Haematopoiesis

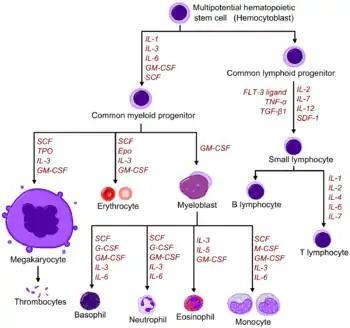

Red and white blood cell production is regulated with great precision in healthy humans, and the production of leukocytes is rapidly increased during infection. The proliferation and self-renewal of these cells depend on growth factors. One of the key players in self-renewal and development of haematopoietic cells is stem cell factor (SCF), which binds to the c-kit receptor on the HSC. Absence of SCF is lethal. There are other important glycoprotein growth factors which regulate the proliferation and maturation, such as interleukins IL-2, IL-3, IL-6, IL-7. Other factors, termed colony-stimulating factors (CSFs), specifically stimulate the production of committed cells. Three CSFs are granulocyte-macrophage CSF (GM-CSF), granulocyte CSF (G-CSF) and macrophage CSF (M-CSF). These stimulate granulocyte formation and are active on either progenitor cells or end product cells.